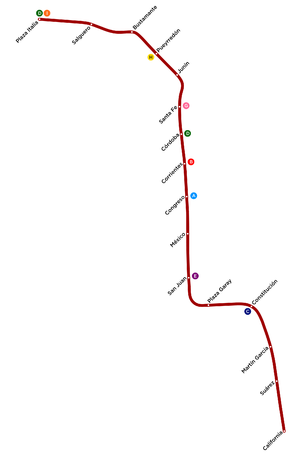
La Línea F ou Ligne est une des lignes en projet du métro de Buenos Aires, dont le tracé relierait la Plaza Italia, dans le quartier de Palermo, au quartier de Barracas, dans le sud de la ville. Sa longueur sera de 10,8 km, dont 8,6 pour la première étape de 13 stations. Il a été annoncé que la ligne serait sans conducteur.